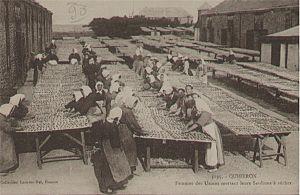
Les conserves de sardines à l'huile sont un mode de commercialisation des sardines conditionnées en boîtes métalliques. La mise en boite se fait avec des sardines étêtées, éviscérées et cuites, l'espace libre étant rempli d'huile végétale parfois enrichie de condiments. Les premières conserves n'utilisaient pas d'huile qui, employée par la suite, apporta ses saveurs tout en contribuant à la qualité de la conservation. Aujourd'hui, on trouve de nouveau des conserves sans apport d'huile.
Une boîte de conserve, ou une boite de conserve, est un contenant métallique hermétique, permettant la mise en conserve des aliments et leur maintien à température ambiante. Traditionnellement, elle s’ouvre à l’aide d’un ouvre-boîte qui découpe le couvercle, à moins qu’elle ne soit dotée, comme c’est de plus en plus fréquemment le cas au XXIᵉ siècle, d’un dispositif d’ouverture facilitée.